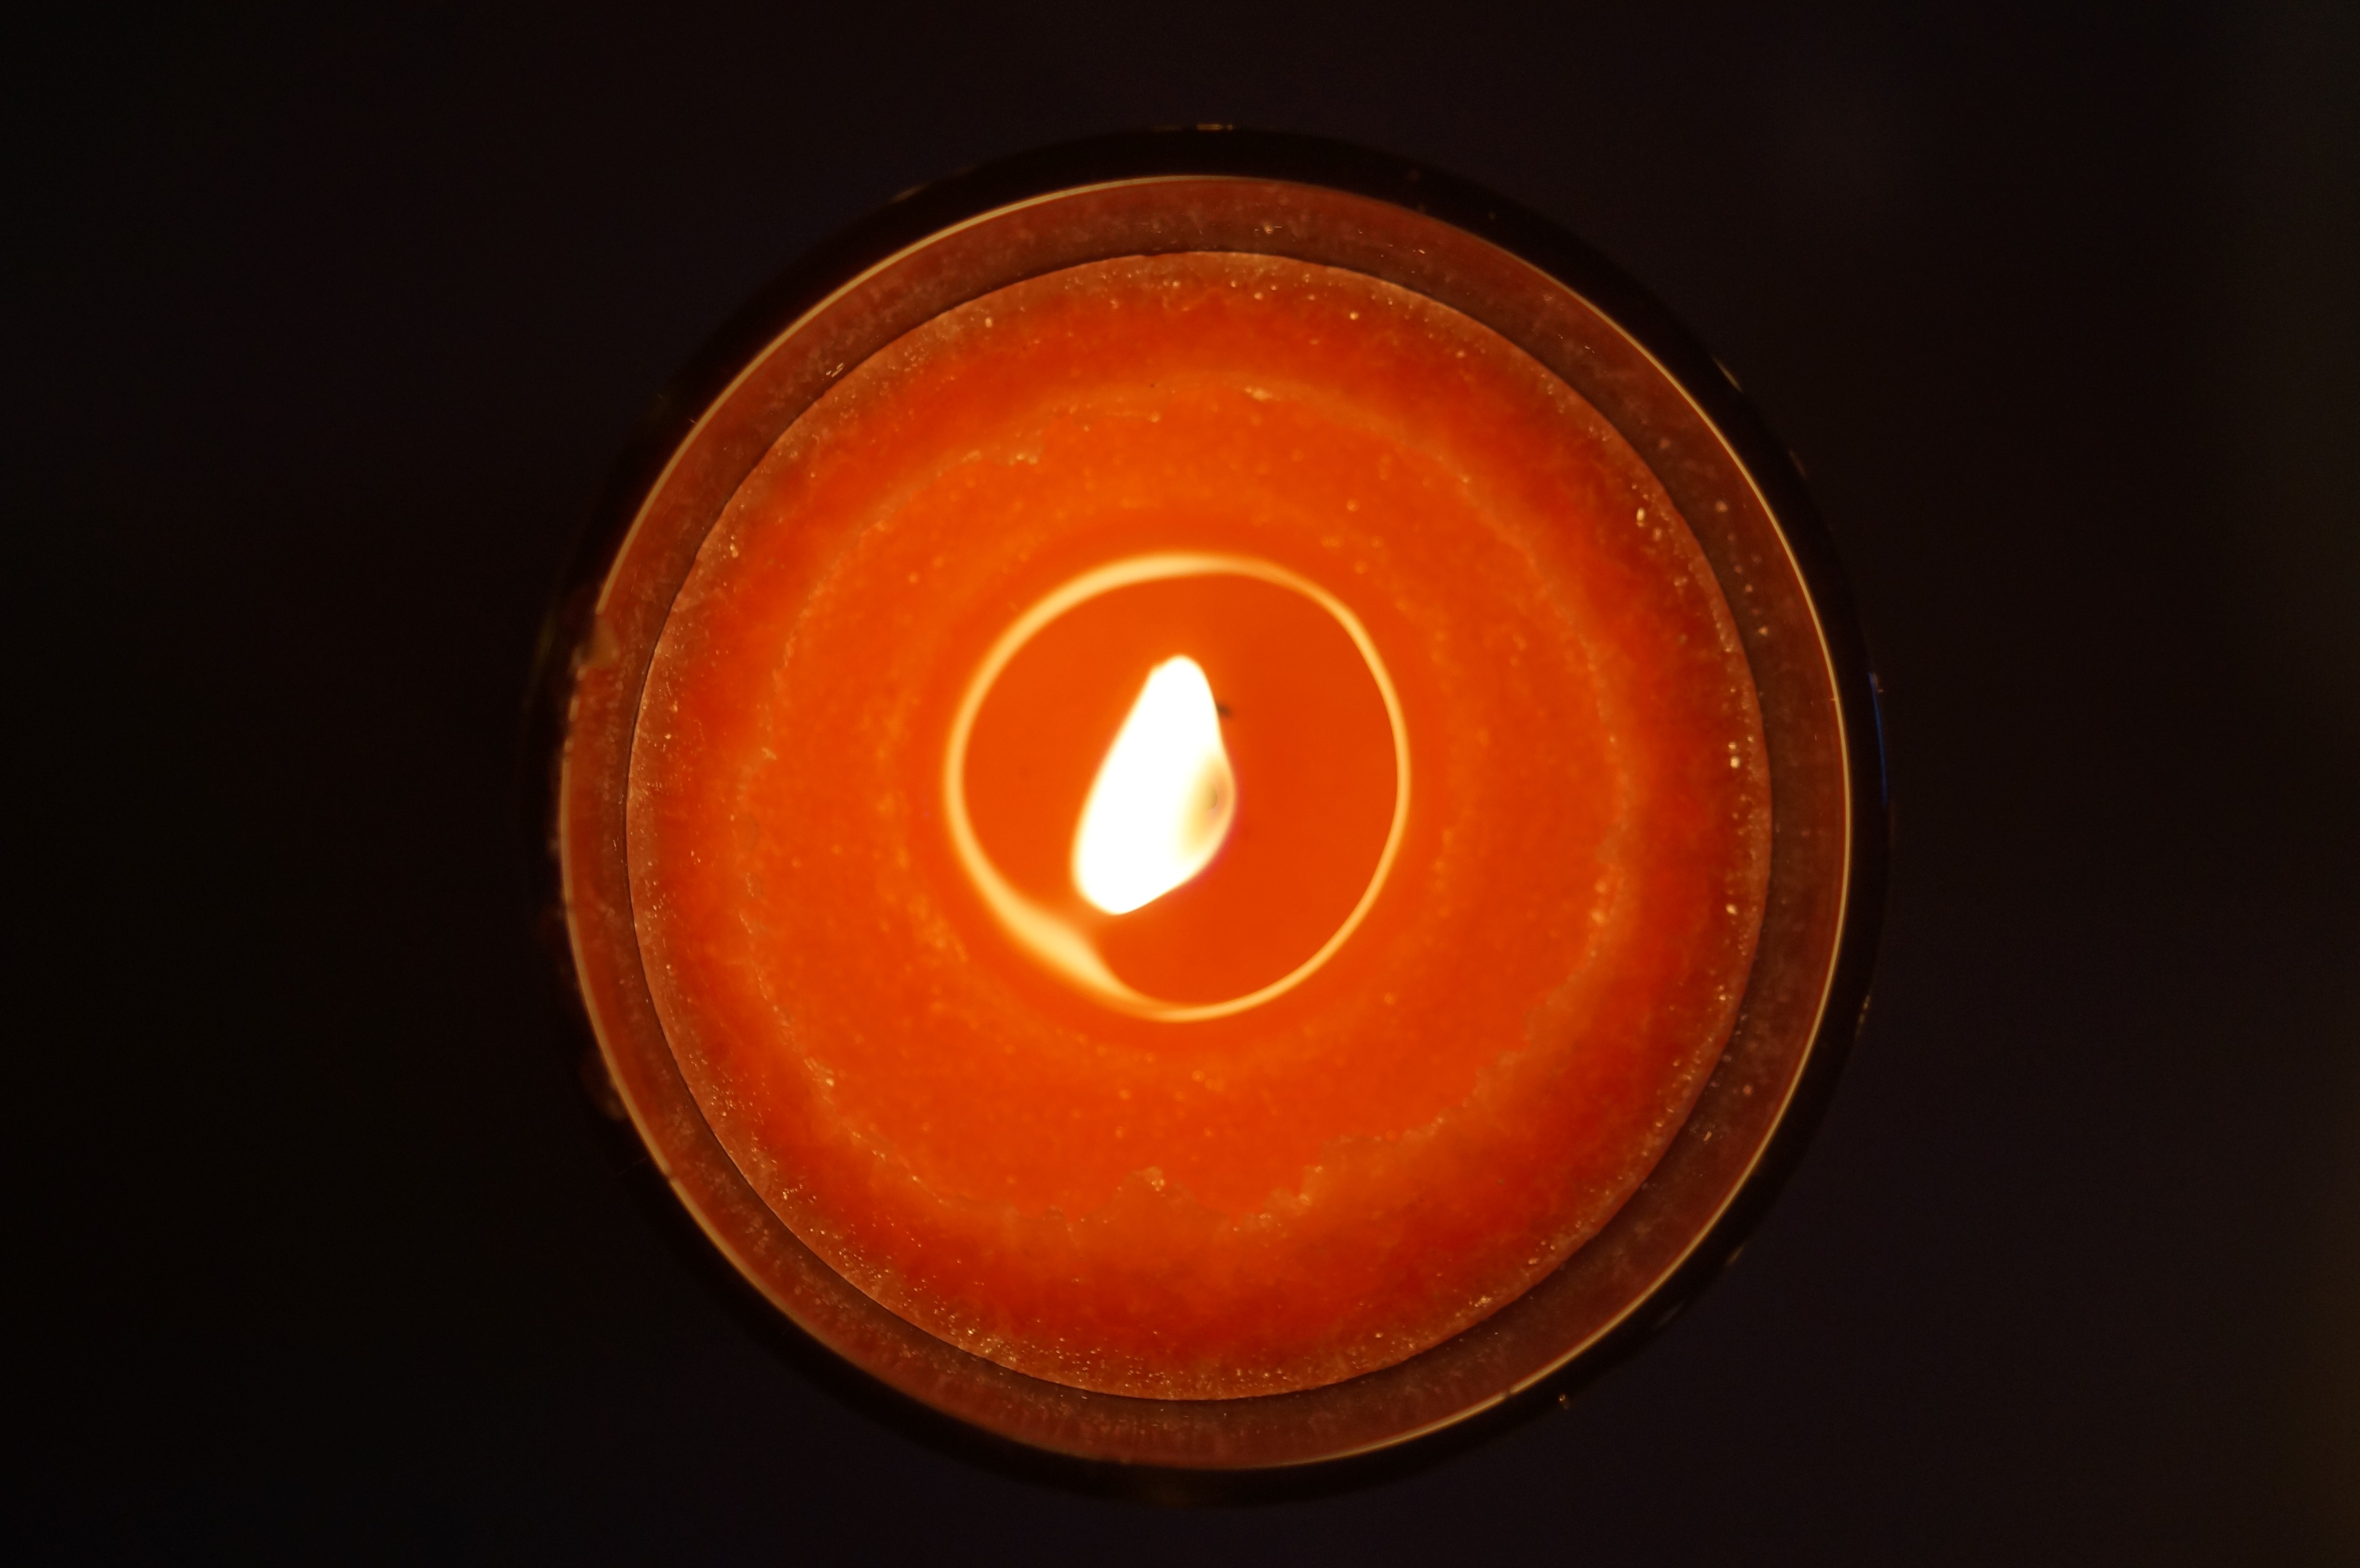
light, glowing, night, warm, orange, food, red, produce, peace, calm, flame, fire, romance, glow, candle, lighting, heat, circle, burn, candles, burning, decorative, hot, candlelight, wax, macro photography, candle light